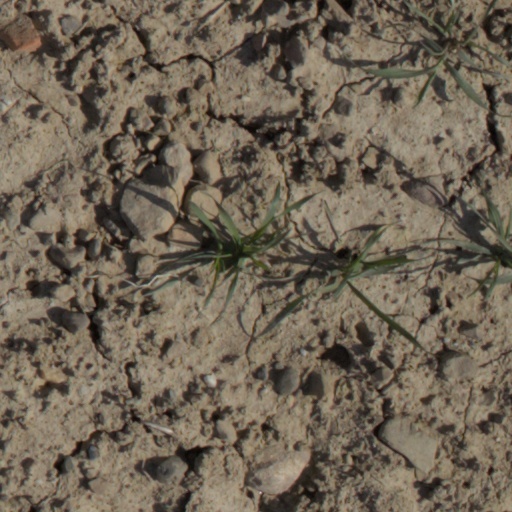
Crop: wheat